Hand saw

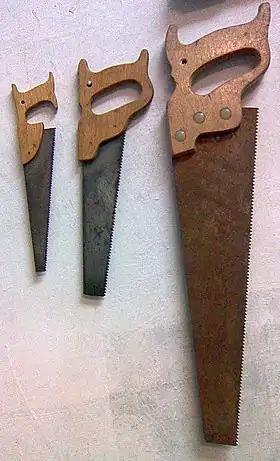
Different sizes of hand saws

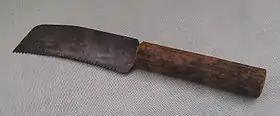
Reconstructed Roman hand saw (1st–3rd century AD)

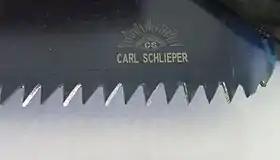
Close view of cross-cut saw teeth

In woodworking and carpentry, hand saws, also known as "panel saws", are used to cut pieces of wood into different shapes. This is usually done in order to join the pieces together and carve a wooden object. They operate by having a series of sharp points, called teeth, of a substance that is harder than the wood being cut.